Ove Andersen (footballer)

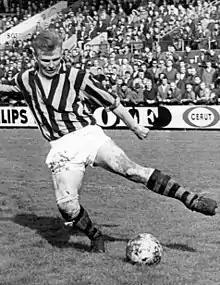
Andersen in 1955

Ove Andersen (born 30 June 1937) is a Danish former footballer who played as a forward for Brønshøj Boldklub. He made 12 appearances for the Denmark national team from 1956 to 1963.